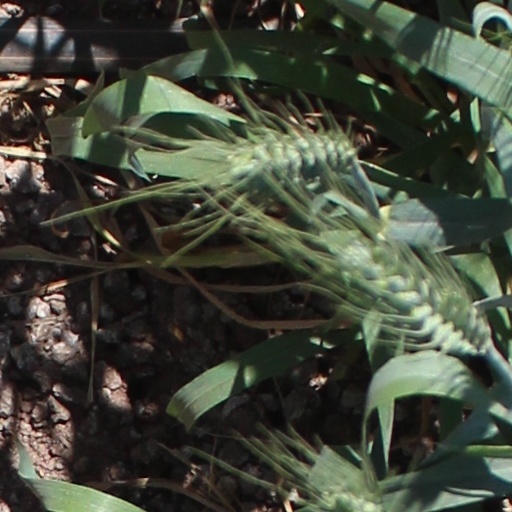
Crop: wheat